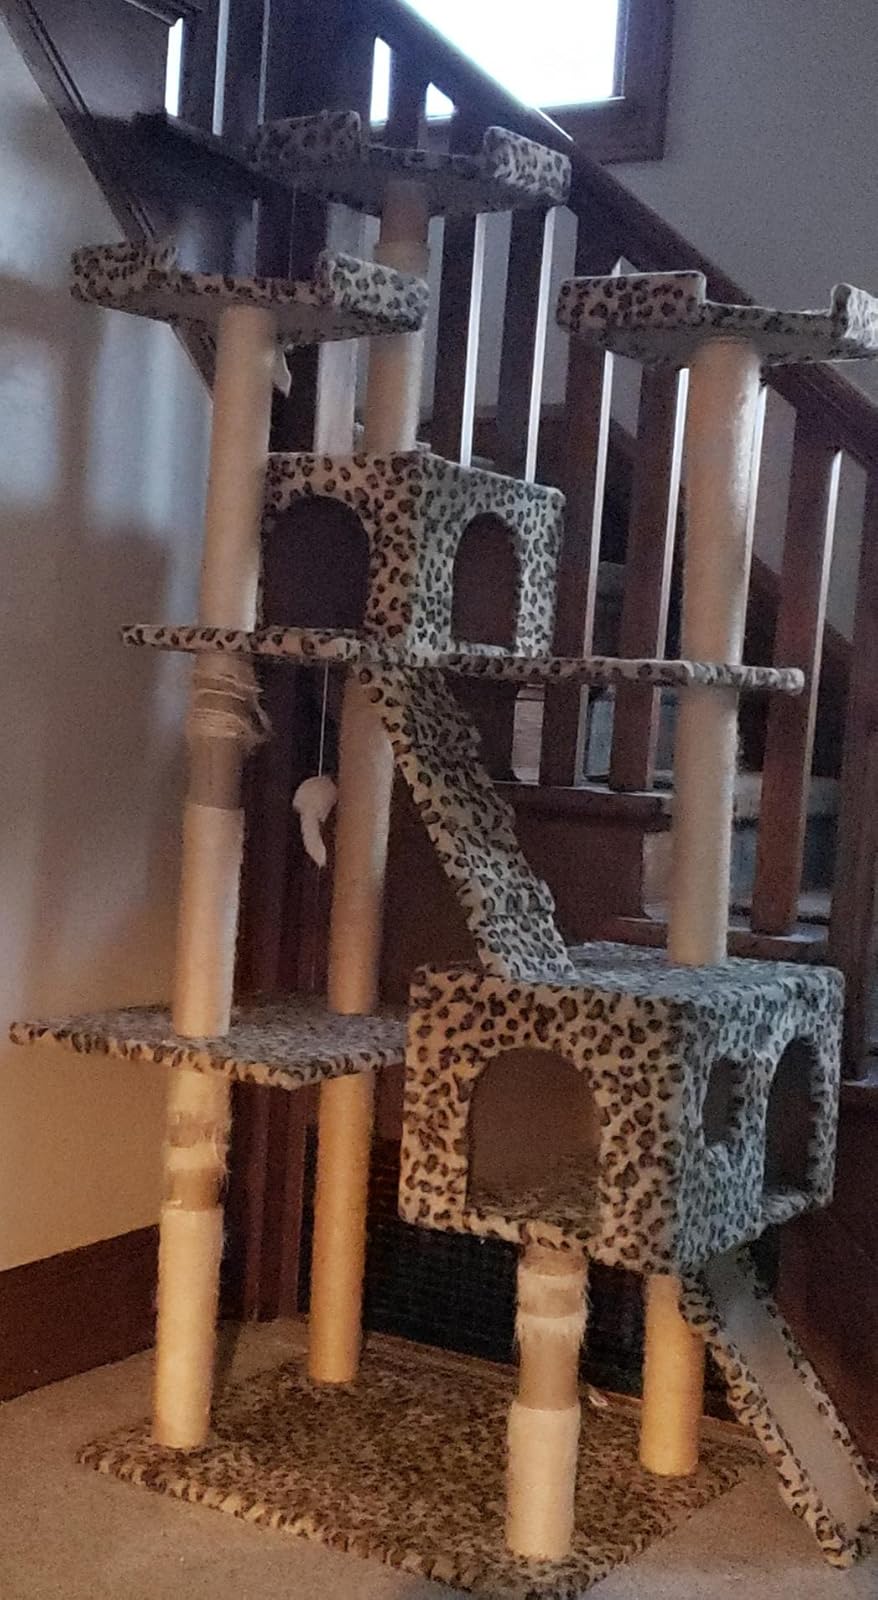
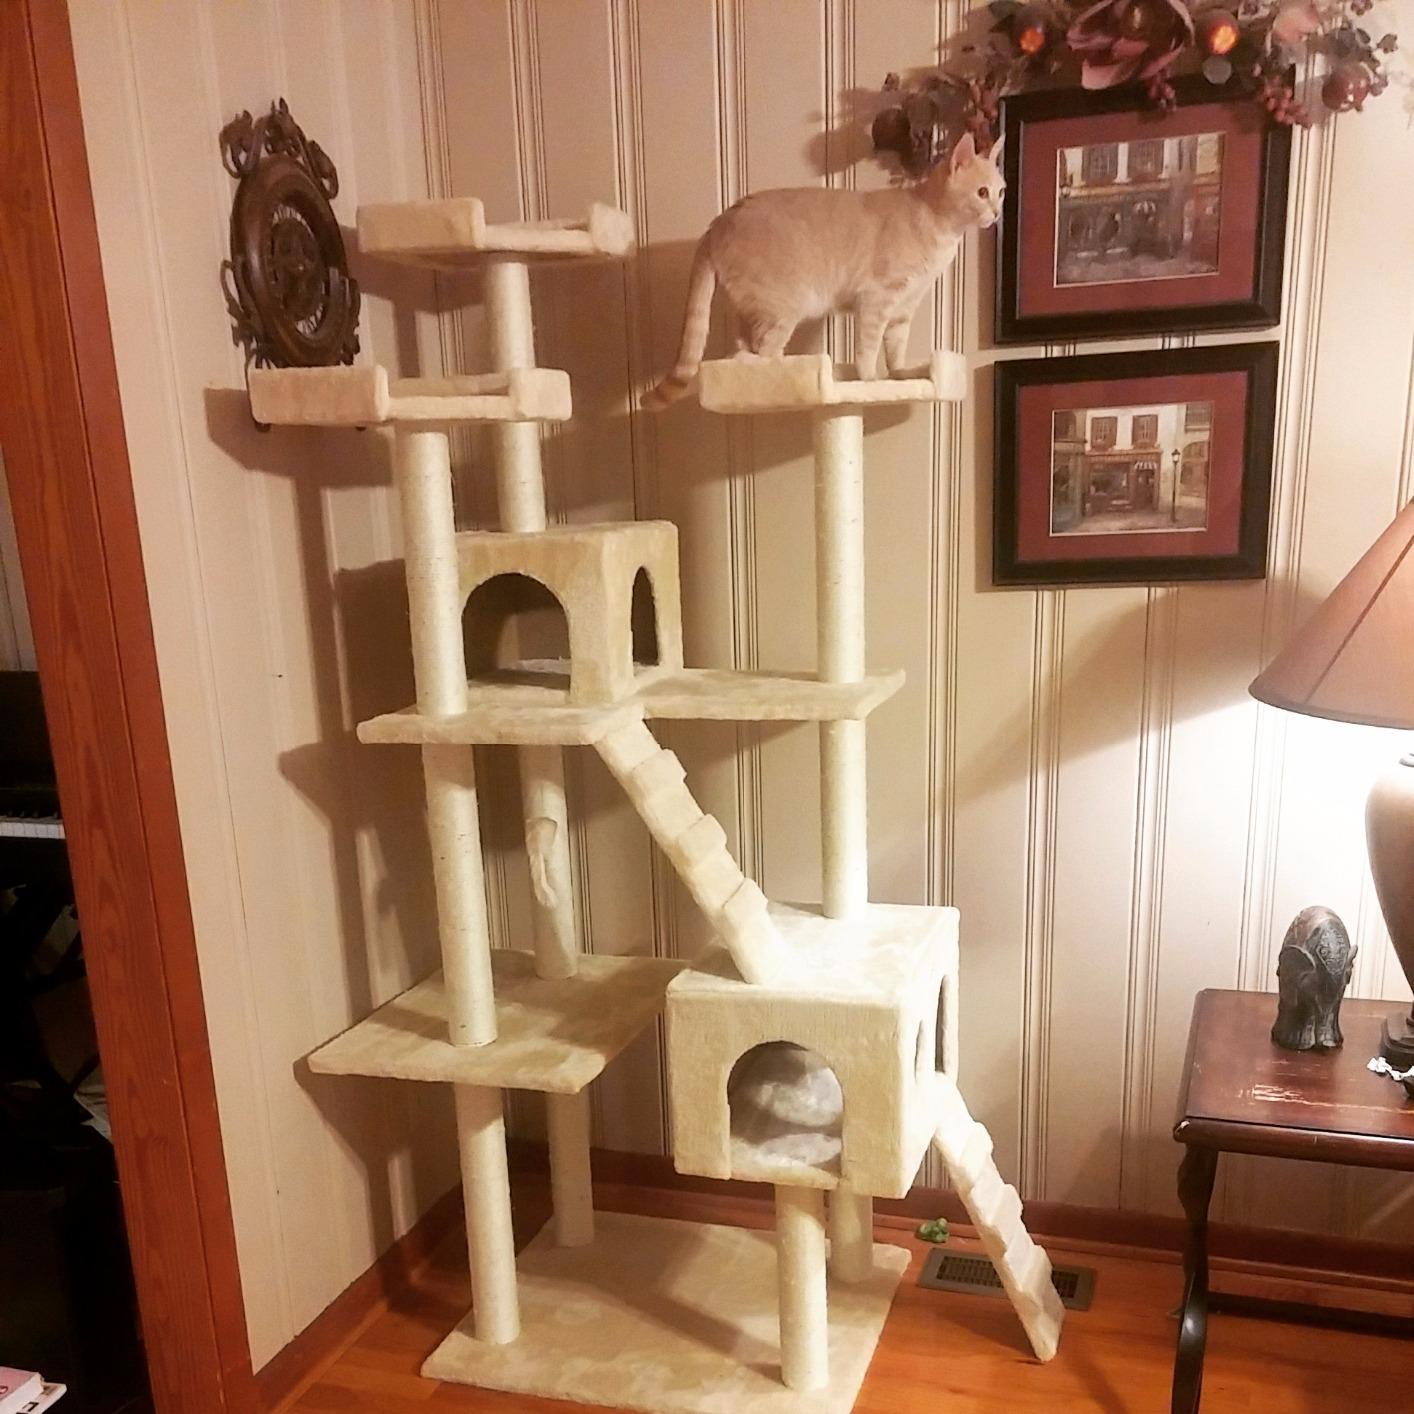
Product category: items_cat tree
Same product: no